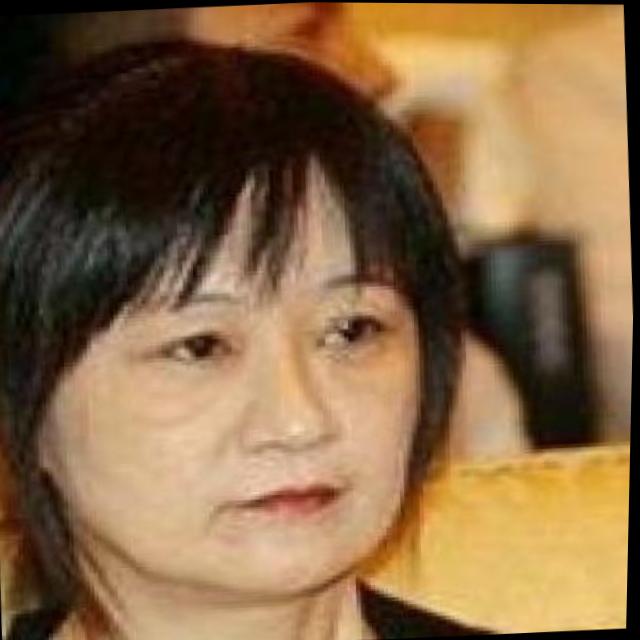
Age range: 45-64